Steven Bochco

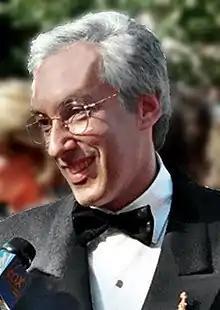
Bochco in 1994

Steven Ronald Bochco (December 16, 1943 – April 1, 2018) was an American television writer and producer. He developed a number of television series, mostly crime dramas, including "Hill Street Blues"; "L.A. Law"; "Doogie Howser, M.D."; "Cop Rock"; and "NYPD Blue".